The Boy in the Bubble (novel)

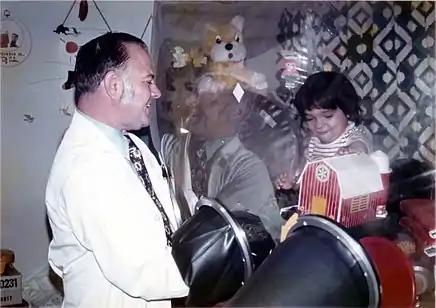
An example of the bubble an SCID patient would live in.

Today, SCID is curable upon early diagnosis. SCID could be cured through a stem cell transplant, otherwise known as a bone marrow transplant. Stem cells from a healthy individual could be used to morph into immune cells the patient lacks, and transfused into the patient's bloodstream so the patient develops an immune system. This treatment is most likely to be effective the earlier the disease is diagnose, thus immediate diagnosis is crucial to curing the child.